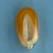
Maize quality: Good